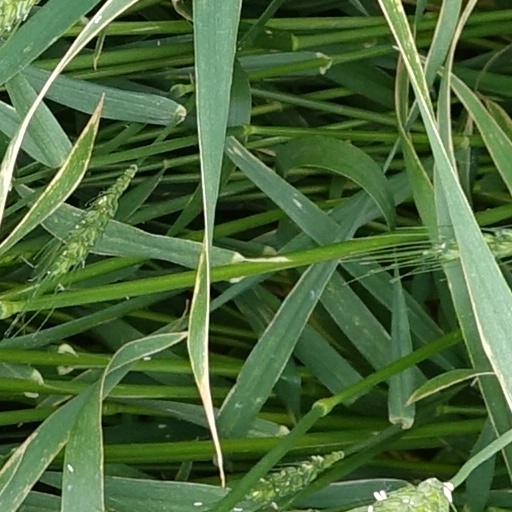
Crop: wheat